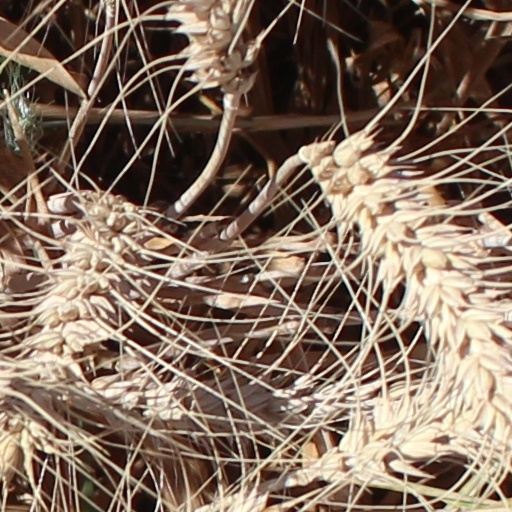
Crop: wheat